Friedrich Lübker

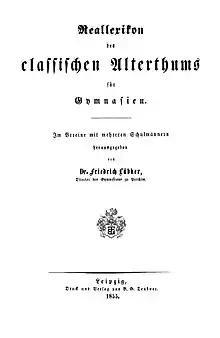
Title page of Lübker's "Reallexikon des classischen Alterthums für Gymnasien" (1855).

He was the author of many works, including a popular dictionary of classical antiquity that was issued in numerous editions spanning several decades. He was also published a number of biographical works on various theological figures — Rhabanus Maurus, Alcuin, the martyrs victimized by Nero, Dionysius Areopagita, Hugo Grotius, to name a few. The following are a list of his principal works: